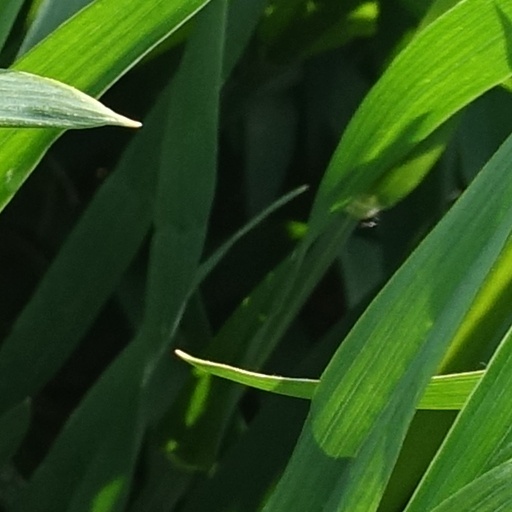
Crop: wheat